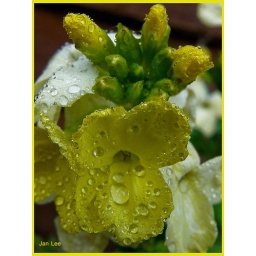
Lovely yellow/white Wall flower my dad gave me over 11yrs ago and still flowers every year.